International Conference on Afghanistan, London (2010)

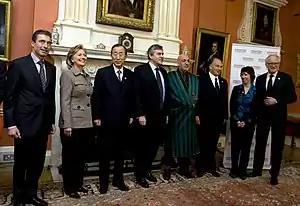
World leaders at the London Conference on Afghanistan, 28 January 2010

On 28 January 2010, an International Conference on Afghanistan was held at Lancaster House in London, where members of the international community discussed the further progress on the Petersberg agreement from 2001 on the democratization of Afghanistan after the ousting of the Taliban regime. The one-day conference, hosted by the United Kingdom, the United Nations, and the Afghan government, meant to chart a new course for the future of Afghanistan and brought together foreign ministers and senior representatives from more than 70 countries and international organizations. The conference was attended by the Afghan president Hamid Karzai, US Secretary of State Hillary Clinton, EU High Representative Catherine Ashton, President of the European Council Herman Van Rompuy, British prime minister Gordon Brown, UN Secretary-General Ban Ki-moon and NATO Secretary-General Anders Fogh Rasmussen, as seen at right. Participants also included the Afghan Minister of Foreign Affairs Rangin Dadfar Spanta, UN envoy Kai Eide and the British Foreign Secretary David Miliband, as well former Afghan minister of finance Ashraf Ghani. Afghanistan agreed to timetables to take control of certain military and police functions, and launched a program to lure Taliban insurgents back to mainstream life with financial incentives.